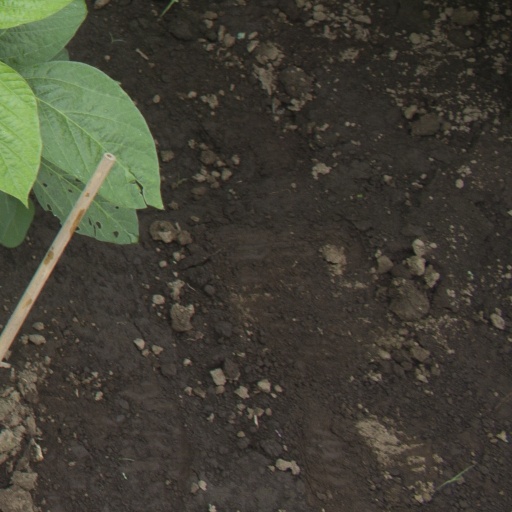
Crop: soybean